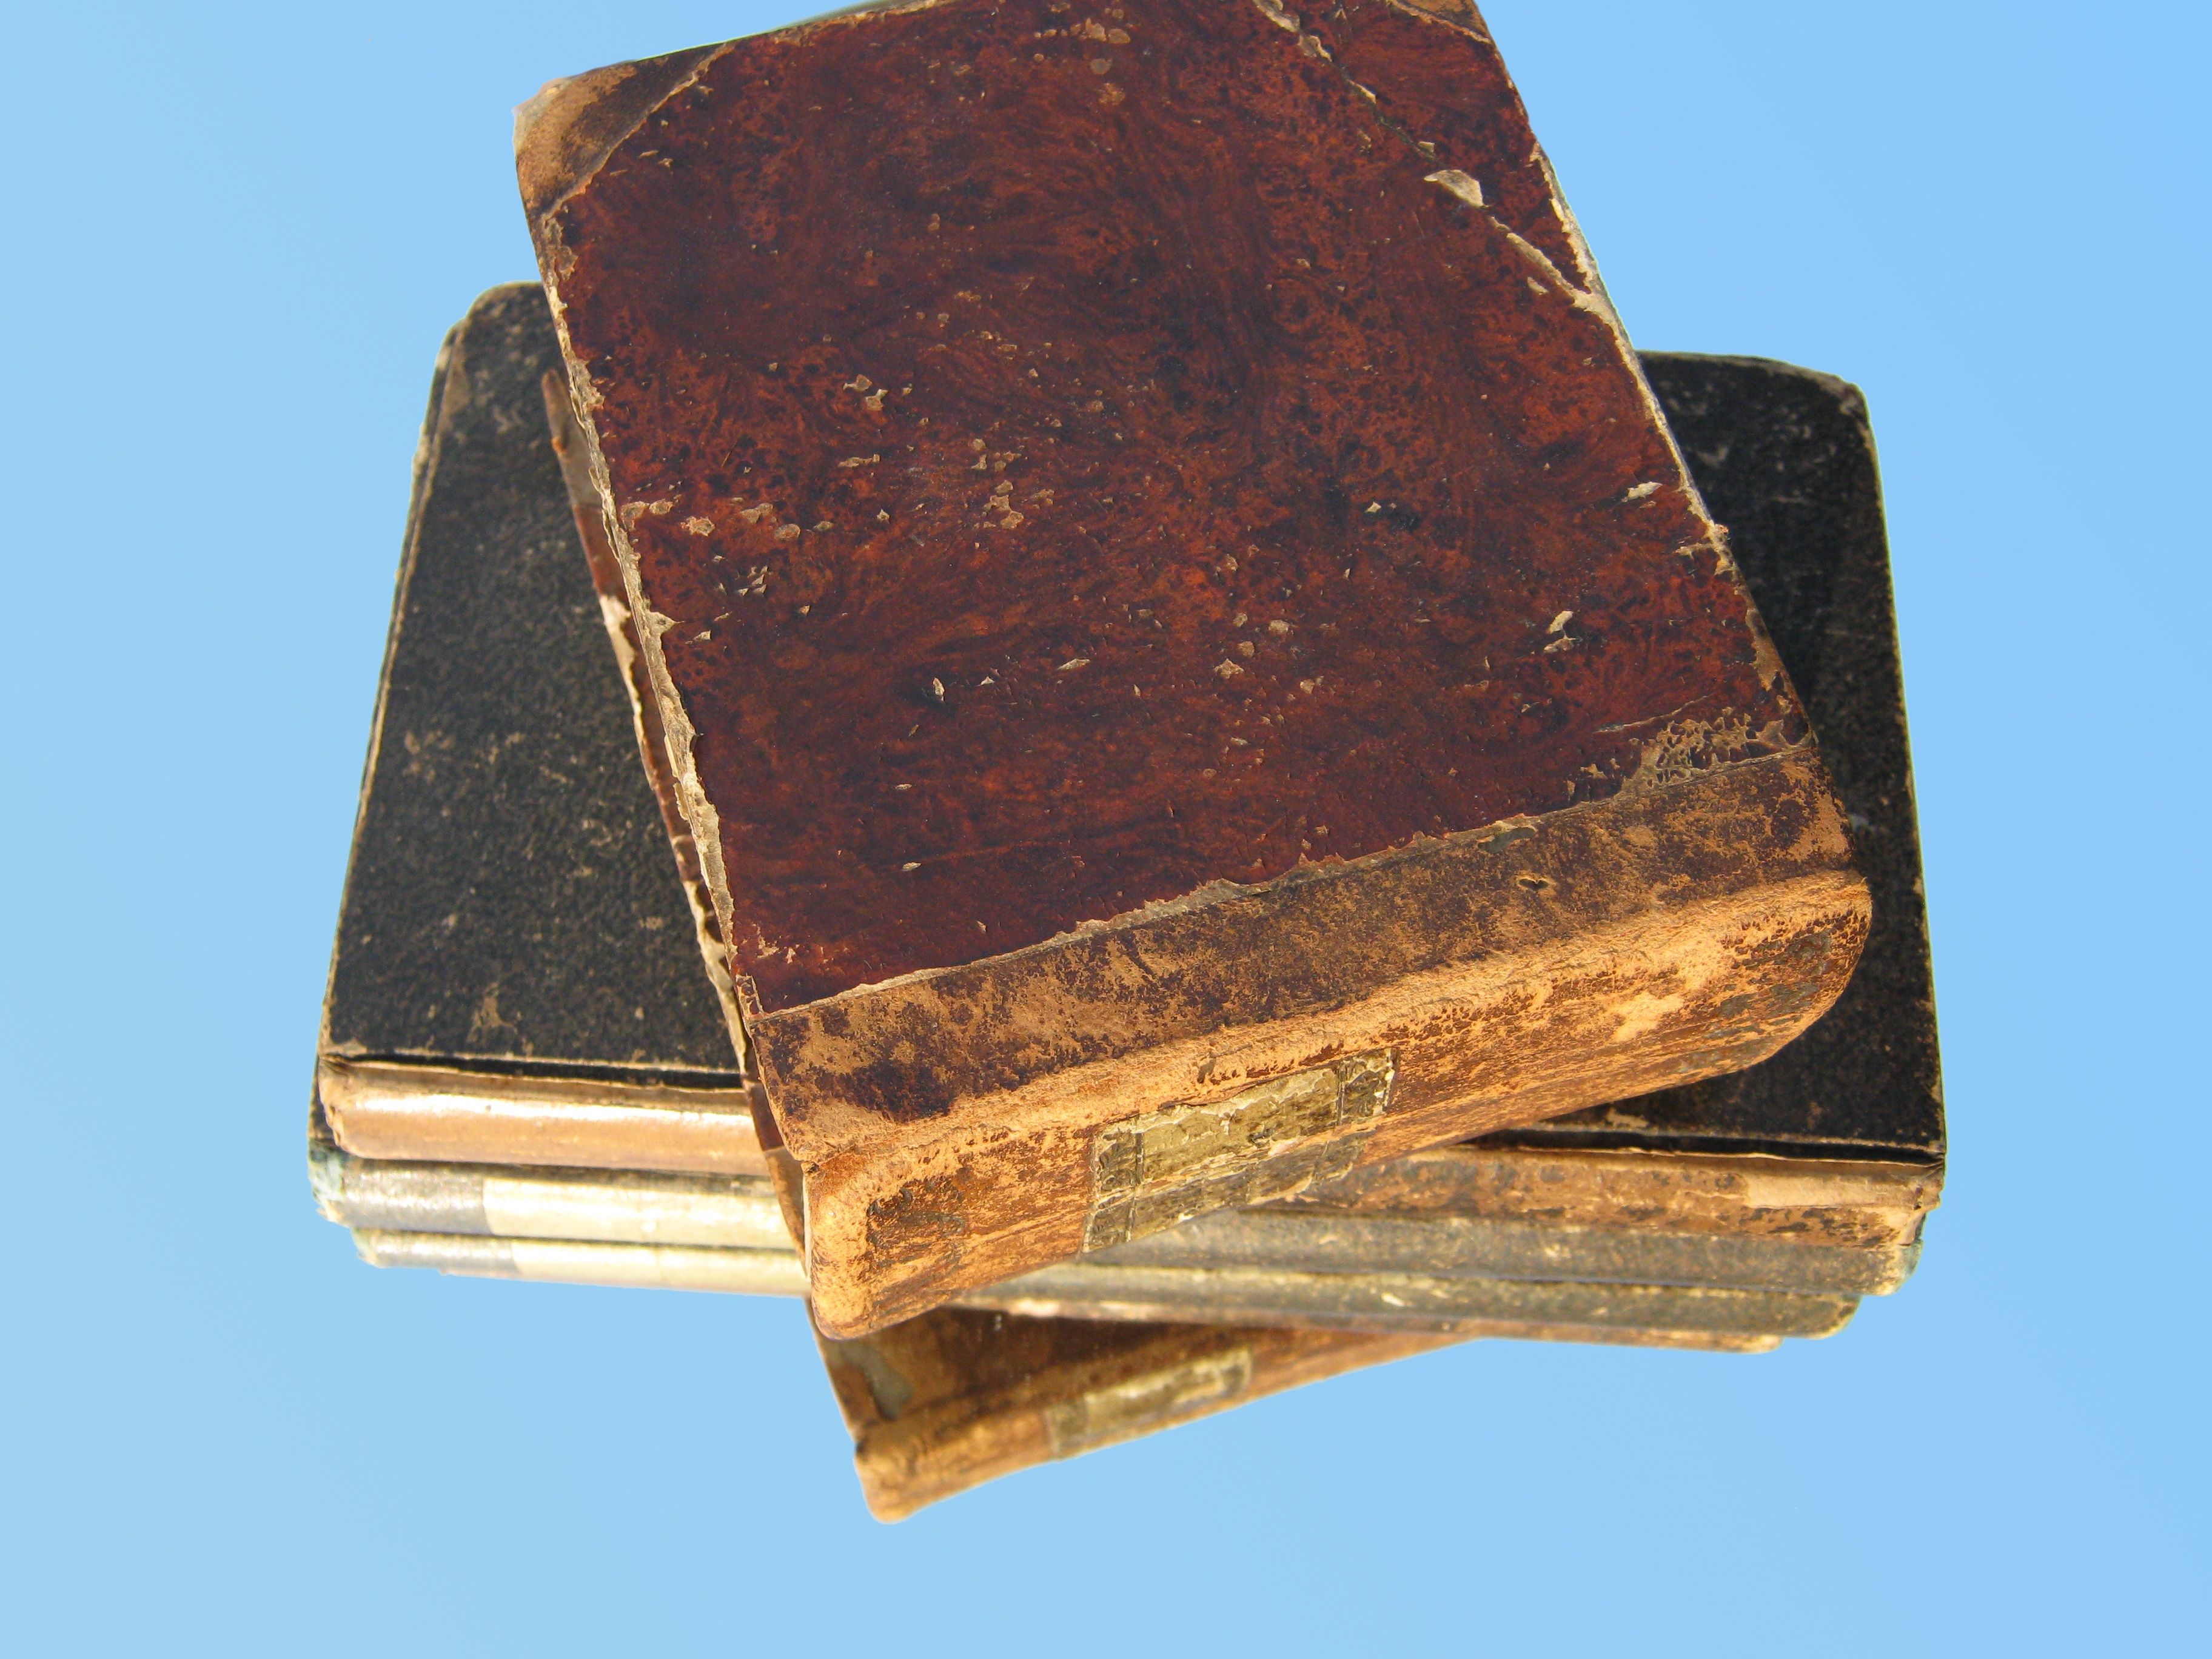
book, read, wood, antique, retro, old, material, antiquarian, used books